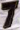
Number: 7